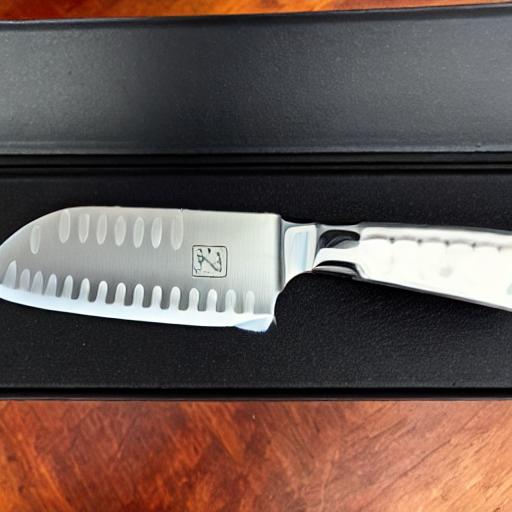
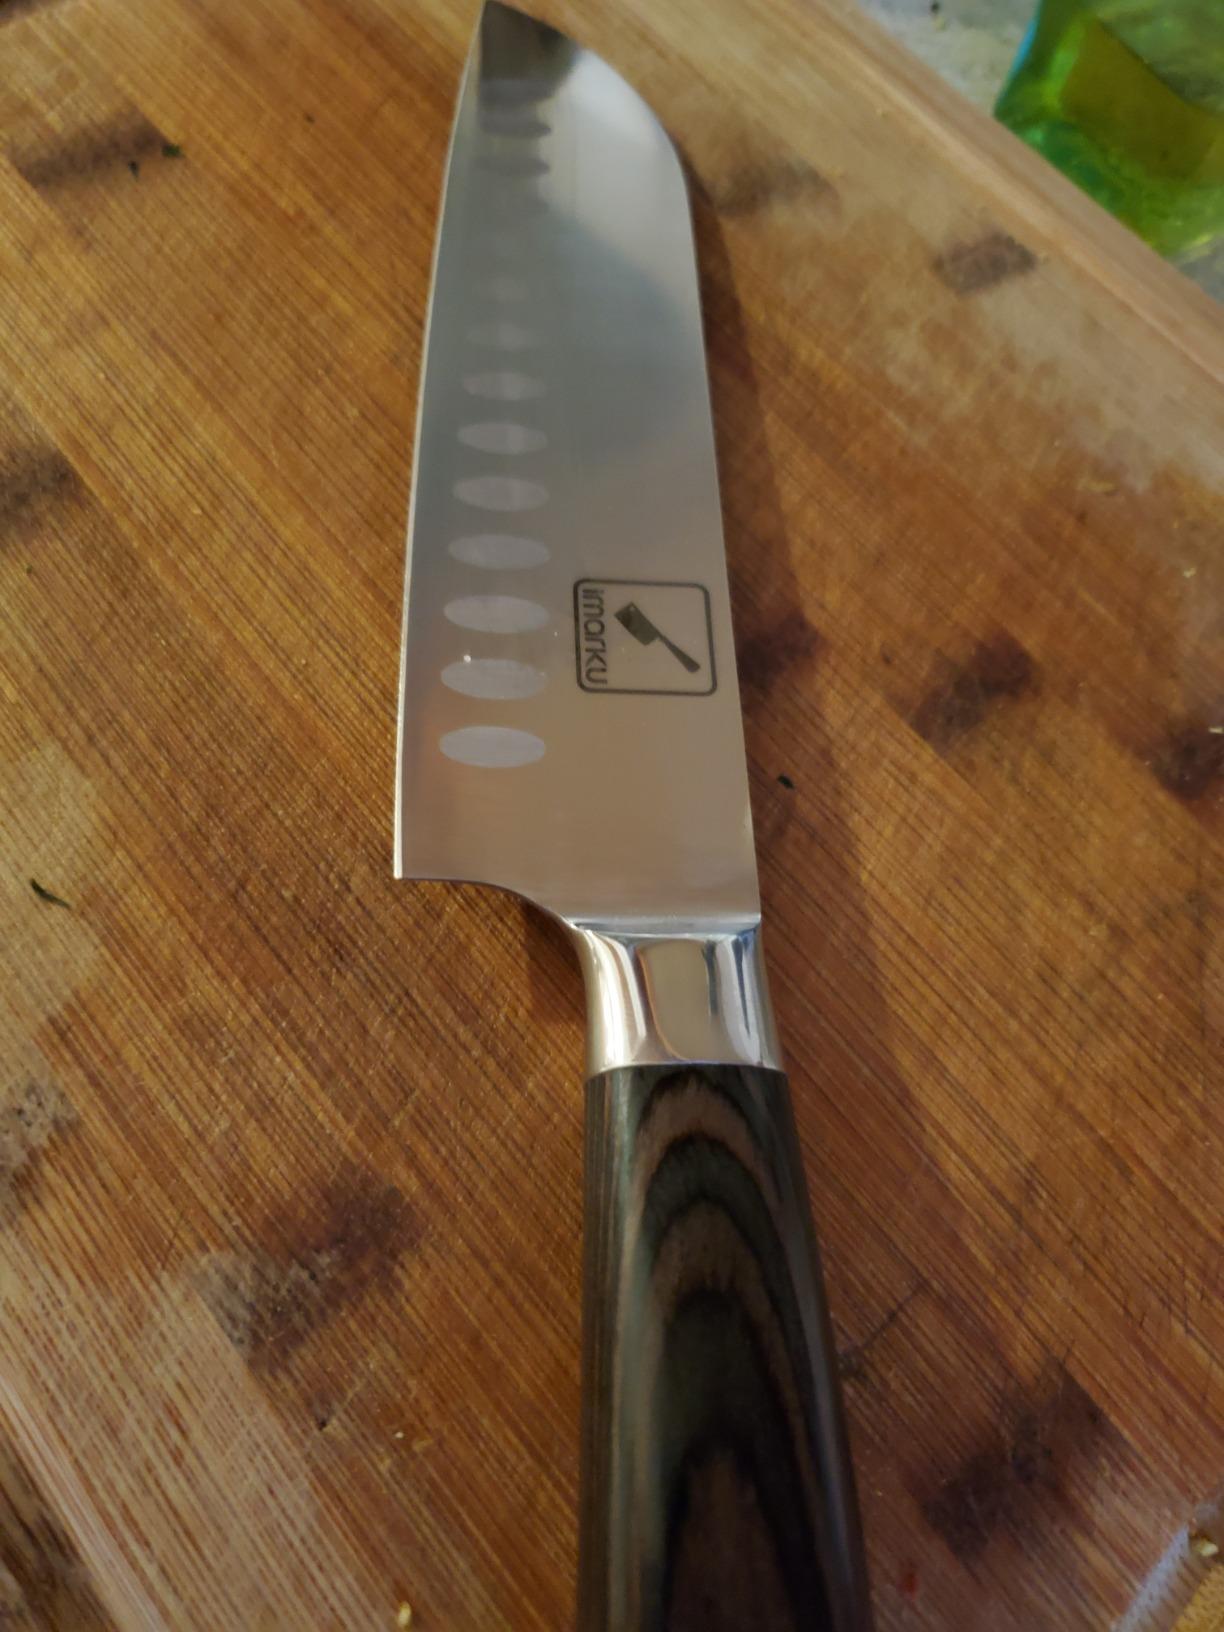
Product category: items_knife
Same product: no